Question: Please indicate a possible affordance area of the hold_book that can be used for holding
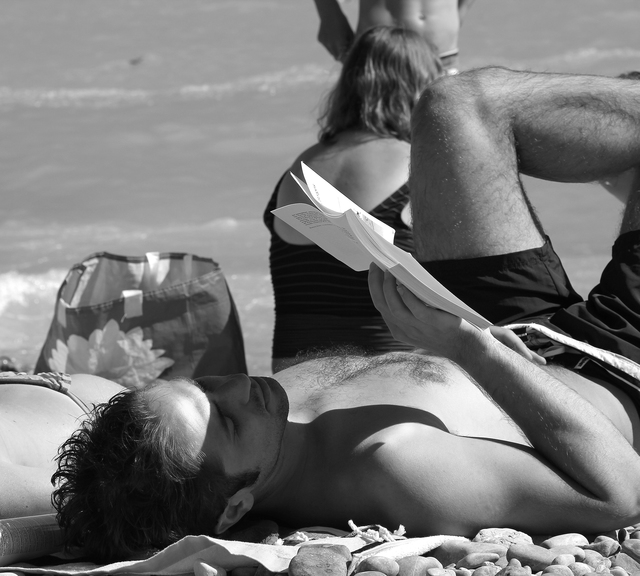
Answer: [262.07, 153.196, 503.737, 348.196]